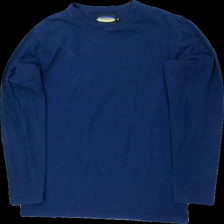
View: front
Type: Top
Category: Men
Brand: Not in the list
Brand text on label: Bestintown
Colors: Blue
Material: 100% bomull
Cut: C-collar
Size: M
Season: All
Stains: Major
Damage: smutsigt/luddigt
Damage location: top center
Damage 2: smutsigt/luddigt
Damage 2 location: bottom center
Damage 3: smutsigt/luddigt
Damage 3 location: middle center
Price range: <50
Recommended usage: Export
Description: långärmad top